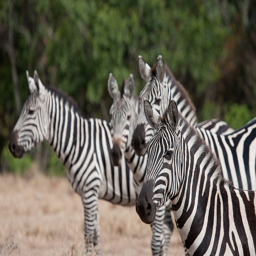
Group of four zebras standing outside next to some trees.
a group of zebra's walking through a field
A group of zebras looking off in the distance.
A small herd of zebra looking to the left.
a group of zebras stare at something